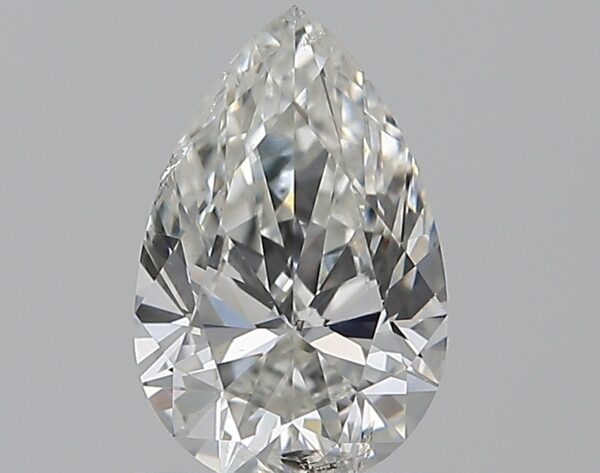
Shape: pear
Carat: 0.71
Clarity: I1
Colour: H
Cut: EX
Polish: EX
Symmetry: EX
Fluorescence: N
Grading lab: GIA
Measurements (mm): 7.7 x 4.98 x 3.04